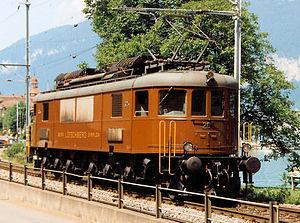
Le BLS SA est une entreprise ferroviaire suisse, de statut privé qui exploite le deuxième réseau ferroviaire suisse après celui des CFF. La société est issue en 2006 de la fusion du Chemin de fer du Lötschberg et des Transports régionaux du Mittelland, dans le but de renforcer la compétitivité des deux entreprises ferroviaires dans le trafic marchandises transalpin, ainsi que dans le trafic régional voyageurs. La nouvelle société emploie quelque 3 000 collaborateurs.
Les locomotives Ae 6/8 furent utilisées en Suisse sur le réseau ferroviaire du BLS en remplacement des Be 5/7, construitent 13 ans plus tôt, qui se faisaient obsolètes.